Ngweshe Chiefdom

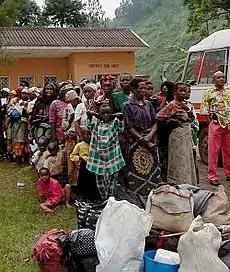

In the immediate aftermath of the genocide, over two million Rwandan Hutus—including civilians and Interahamwe militia members—fled into eastern Zaire (now the DRC), especially into North and South Kivu. During this period, the Zairean state under President Mobutu Sese Seko had significantly weakened, rendering it unable to effectively control its eastern territories. As tensions rose in early 1996, the Rwandan Patriotic Army (RPA), Ugandan forces, and the Burundian Armed Forces ("Forces Armées Burundaises", FAB) provided support to Banyamulenge and other Tutsi-aligned armed groups. In South Kivu, UNHCR estimated that approximately 307,499 refugees were housed in 26 camps spread across Walungu, Kabare, and Kalehe Territories—collectively referred to as the "Bukavu camps". These camps included Kamanyola, Izirangabo, Karabangira, Nyangezi (Mulwa), Nyantende, Muku, and Mushweshwe south of Bukavu; Bideka, Chimanga (Burhale), Bulonge (not recognized by UNHCR), Nyamirangwe, and Chabarhabe to the west; Panzi, Nyakavogo, Mudaka/Murhala, INERA, ADI-Kivu, Kashusha, Katana, Kalehe, and Kabira to the north; and Chondo, Chayo, Bugarula, Maugwere, and Karama on Idjwi Island. As troops from the Alliance of Democratic Forces for the Liberation of Congo-Zaire (AFDL) and the Rwandan Patriotic Army advanced toward Bukavu, they destroyed many of the makeshift camps established by genocide survivors, particularly in the Ruzizi Plain (Uvira Territory) and west of Bukavu. Upon leaving Nyantende village, AFDL-RPA forces split into two columns: one advancing toward Bukavu via Buhanga, Mushweshwe, Comuhini, Chabarhabe, Ciriri, and Lwakabirhi; the other moving toward Walungu-Centre through Muku, Cidaho, and Cidodobo.